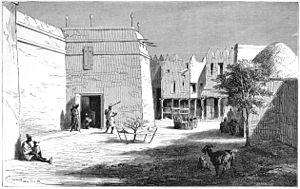
Entré du palais d'Ahmadou, à Ségou-Sikoro In the 1868 edition of the book by Mage (Mage, Eugène (1868), Voyage dans le Soudan occidental (Sénégambie-Niger), Paris: Hachette.) the picture is between pages 210 and 213. The caption is: Entré du palais d'Ahmadou, à Ségou-Sikoro. A scan is available from: https://archive.org/stream/voyagedanslesoud00mage#page/211/mode/1up The picture had been published earlier the same year in: Mage, Eugene (1868), ""Voyage dans le Soudan Occidental (Sénégambia-Niger)"", Le Tour du Monde: Nouveau Journal des Voyages (Paris: Hachette) (Premier Semestre): 1–112. Available from: https://books.google.co.uk/books?id=0uw2WVnvKo8C&amp
22 août : convention pour l’amélioration du sort des militaires blessés dans les armées en campagne. Le Comité international de la Croix-Rouge est officiellement créé à Genève.
Ahmadou Tall de 1864 à 1890.